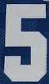
Number: 5